Mawer and Ingle

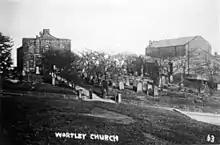
Former St John's, on left, ca.1899

Endcliffe Hall in Endlcliffe, Sheffield, is a Grade II* listed building, built for steel manufacturer Sir John Brown. It was designed by Flockton and Abbott, the foundation stone was laid on Monday 9 November 1863, and it was completed in 1865. As of 2017 the building was managed as a conference venue by The Reserve Forces’ and Cadets’ Association for Yorkshire and The Humber. It has Four Seasons statues by Edward William Wyon (1811–1885) above the porch, and a pair of Labour and Art figures over the front pediment by John Woody Papworth. The chimney pieces are by Hadfield. All other architectural stone carving is by Mawer and Ingle. In 1865, the "Sheffield Independent" said: "The general style of architecture is Italian, of a character particularly susceptible of elaborate ornamentation ... the columns which support the landing gallery [above the grand double staircase] are beautifully carved ... Taking an exterior view of the mansion ... the architect has called in the aid of the sculptor to give a finish to his work ... The stone carving has been executed by Messrs. Mawer and Ingle of Leeds."